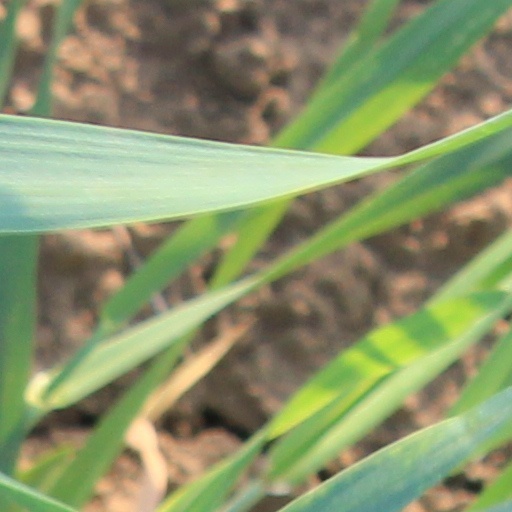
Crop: wheat